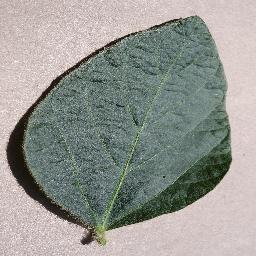
Label: Soybean___healthy